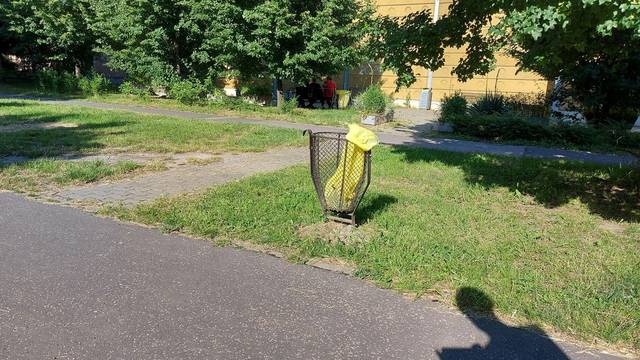
Region: Hungary
Coordinates: 47.464, 19.048